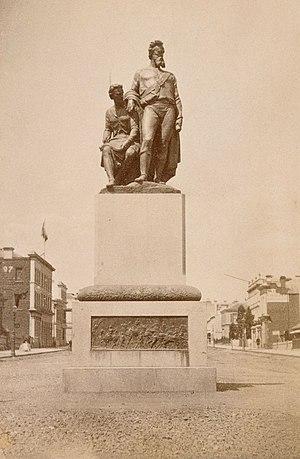
Photographie du monument à Burke et Willis (de l'expédition du même nom). Carte de visite de Thomas Foster Chuck, l'auteur de la photographie en 1869.
L’expédition Burke et Wills est un épisode tragique de l'exploration des terres intérieures de l'Australie. En 1860, une expédition de 18 hommes tente la traversée sud-nord de l'Australie à partir de la ville de Melbourne pour atteindre le golfe de Carpentarie, un parcours de 2 800 kilomètres. À l'époque, l'intérieur de l'Australie était encore inconnu des colons européens. Les explorateurs réussirent à atteindre la côte nord, stoppés seulement à 5 kilomètres par une zone de marécages. Mais la malchance et la défaillance des leaders causèrent la mort de sept personnes sur le chemin du retour, notamment celles de Burke et de Wills.